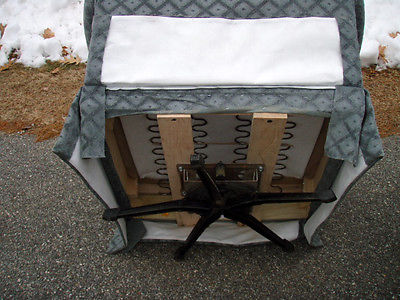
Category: chair